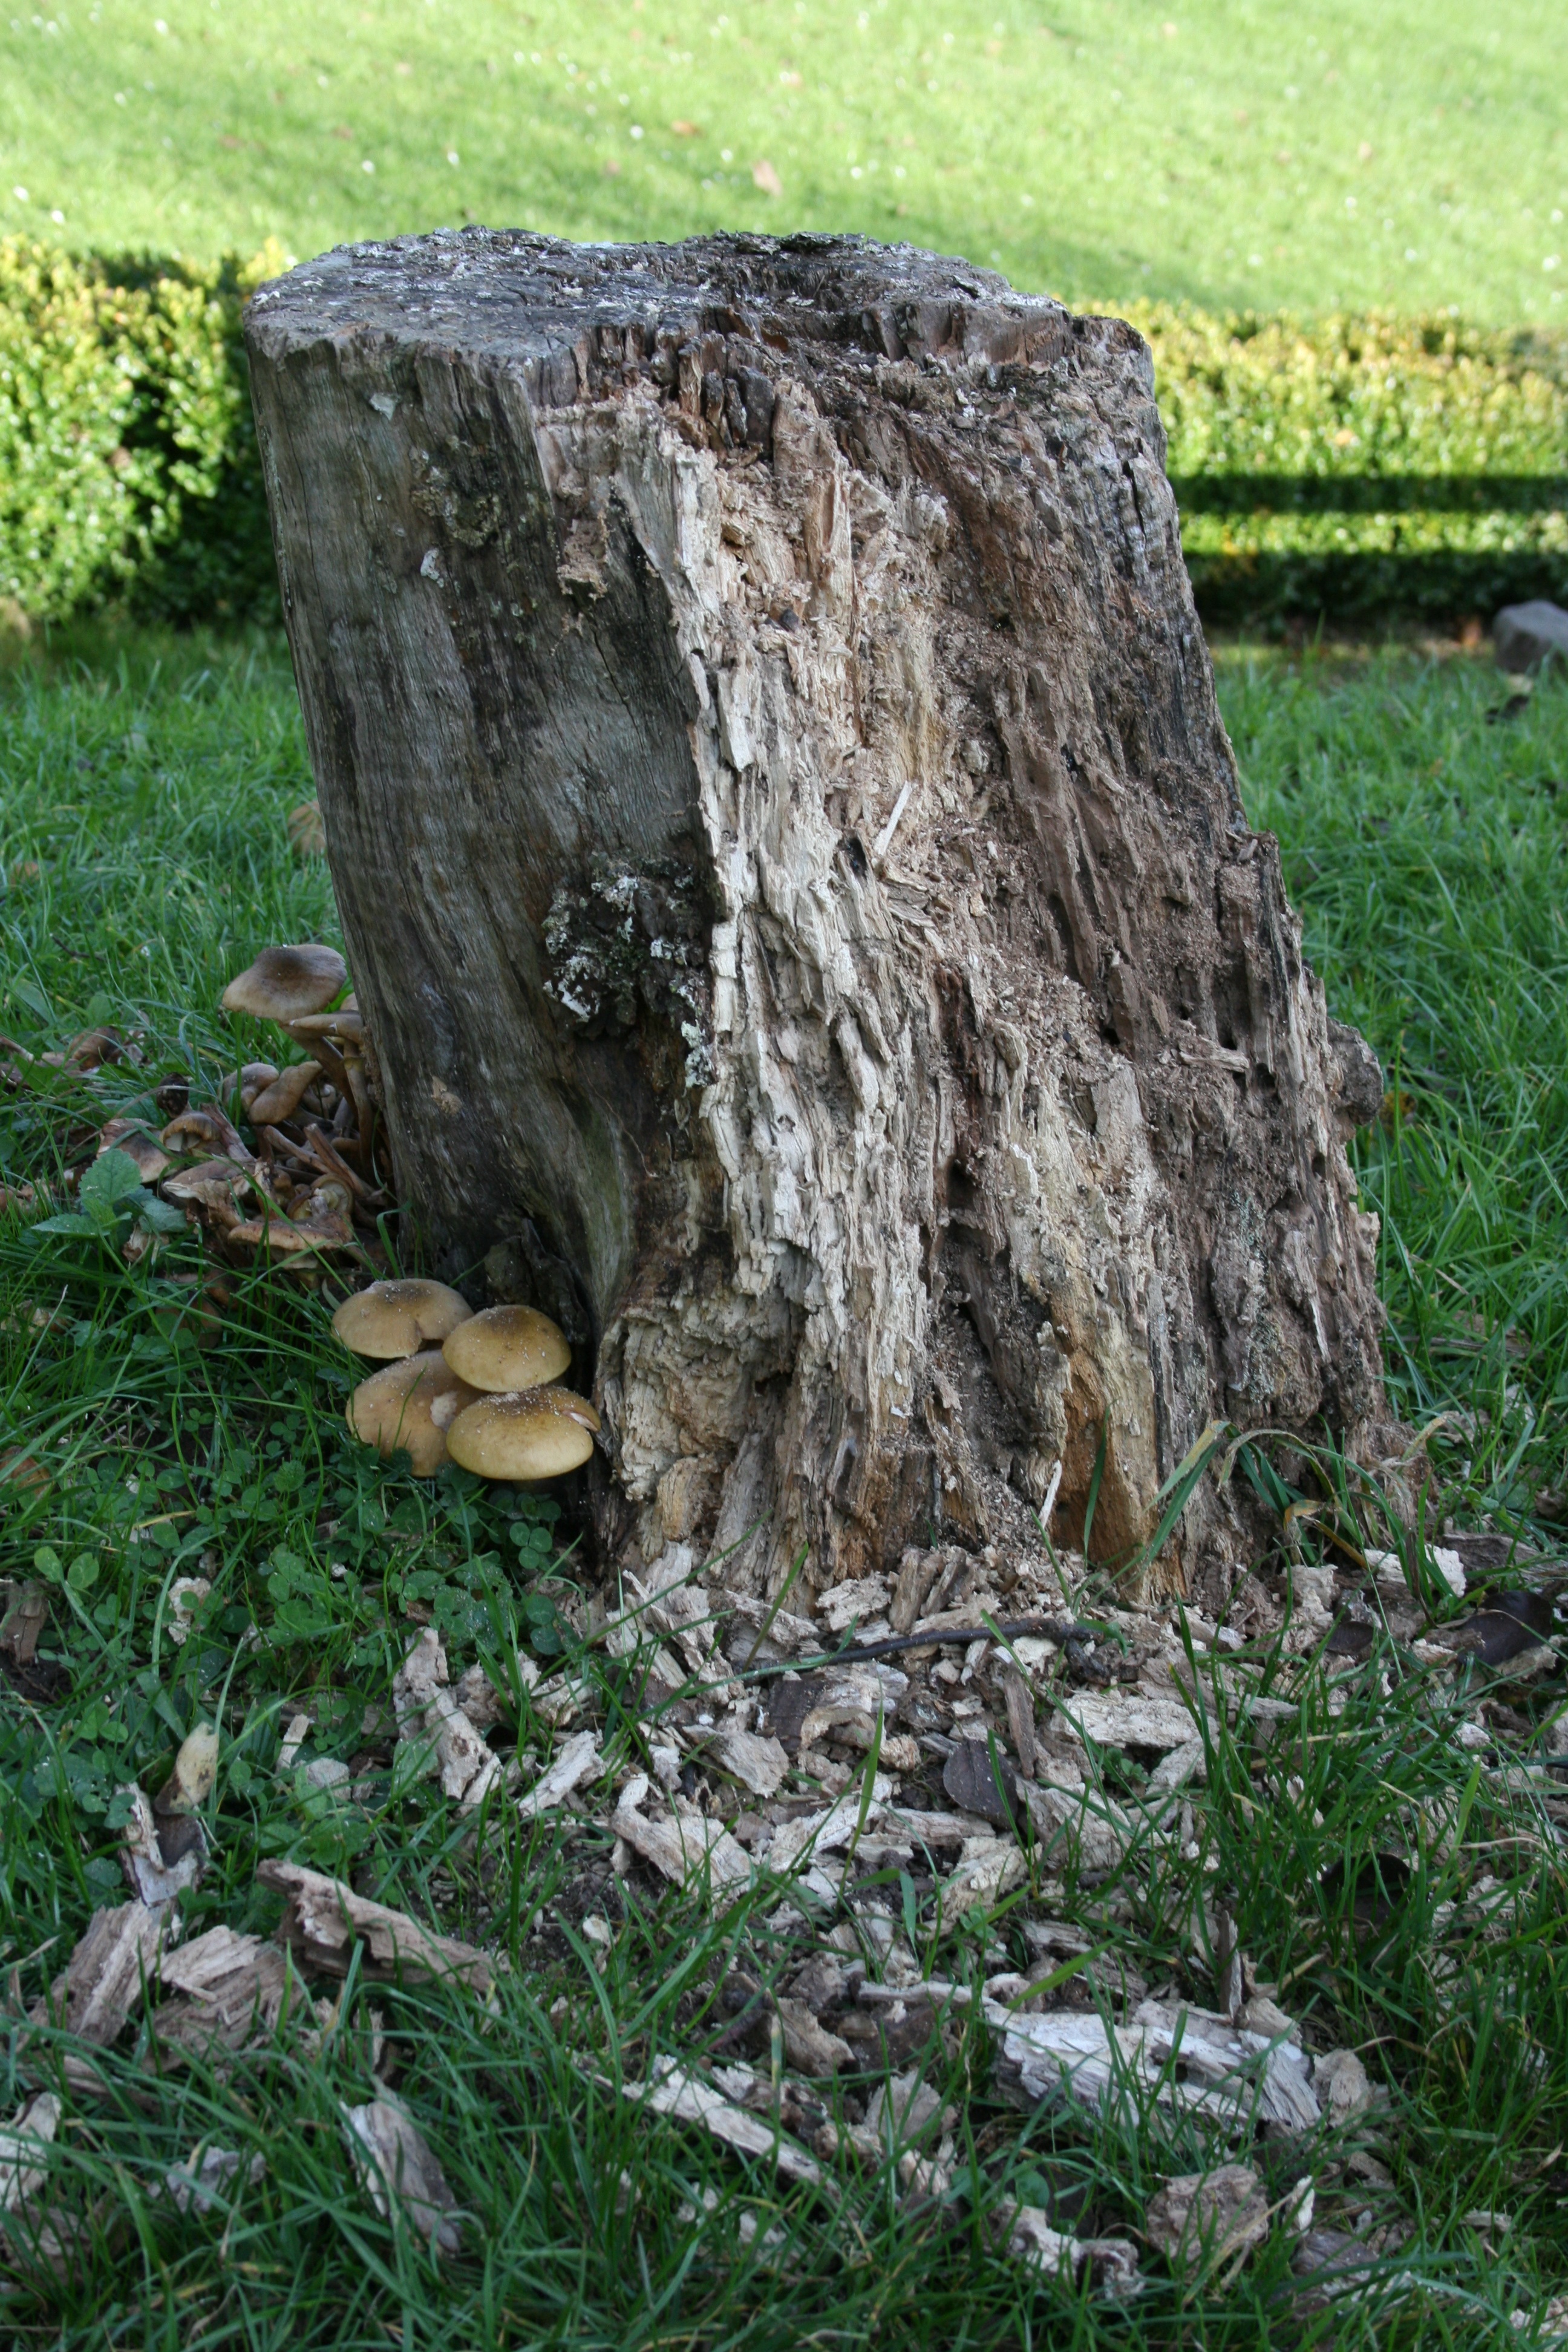
tree, nature, grass, rock, plant, wood, lawn, trunk, log, soil, mushroom, boulder, woodland, tree stump, mushrooms on tree, woody plant